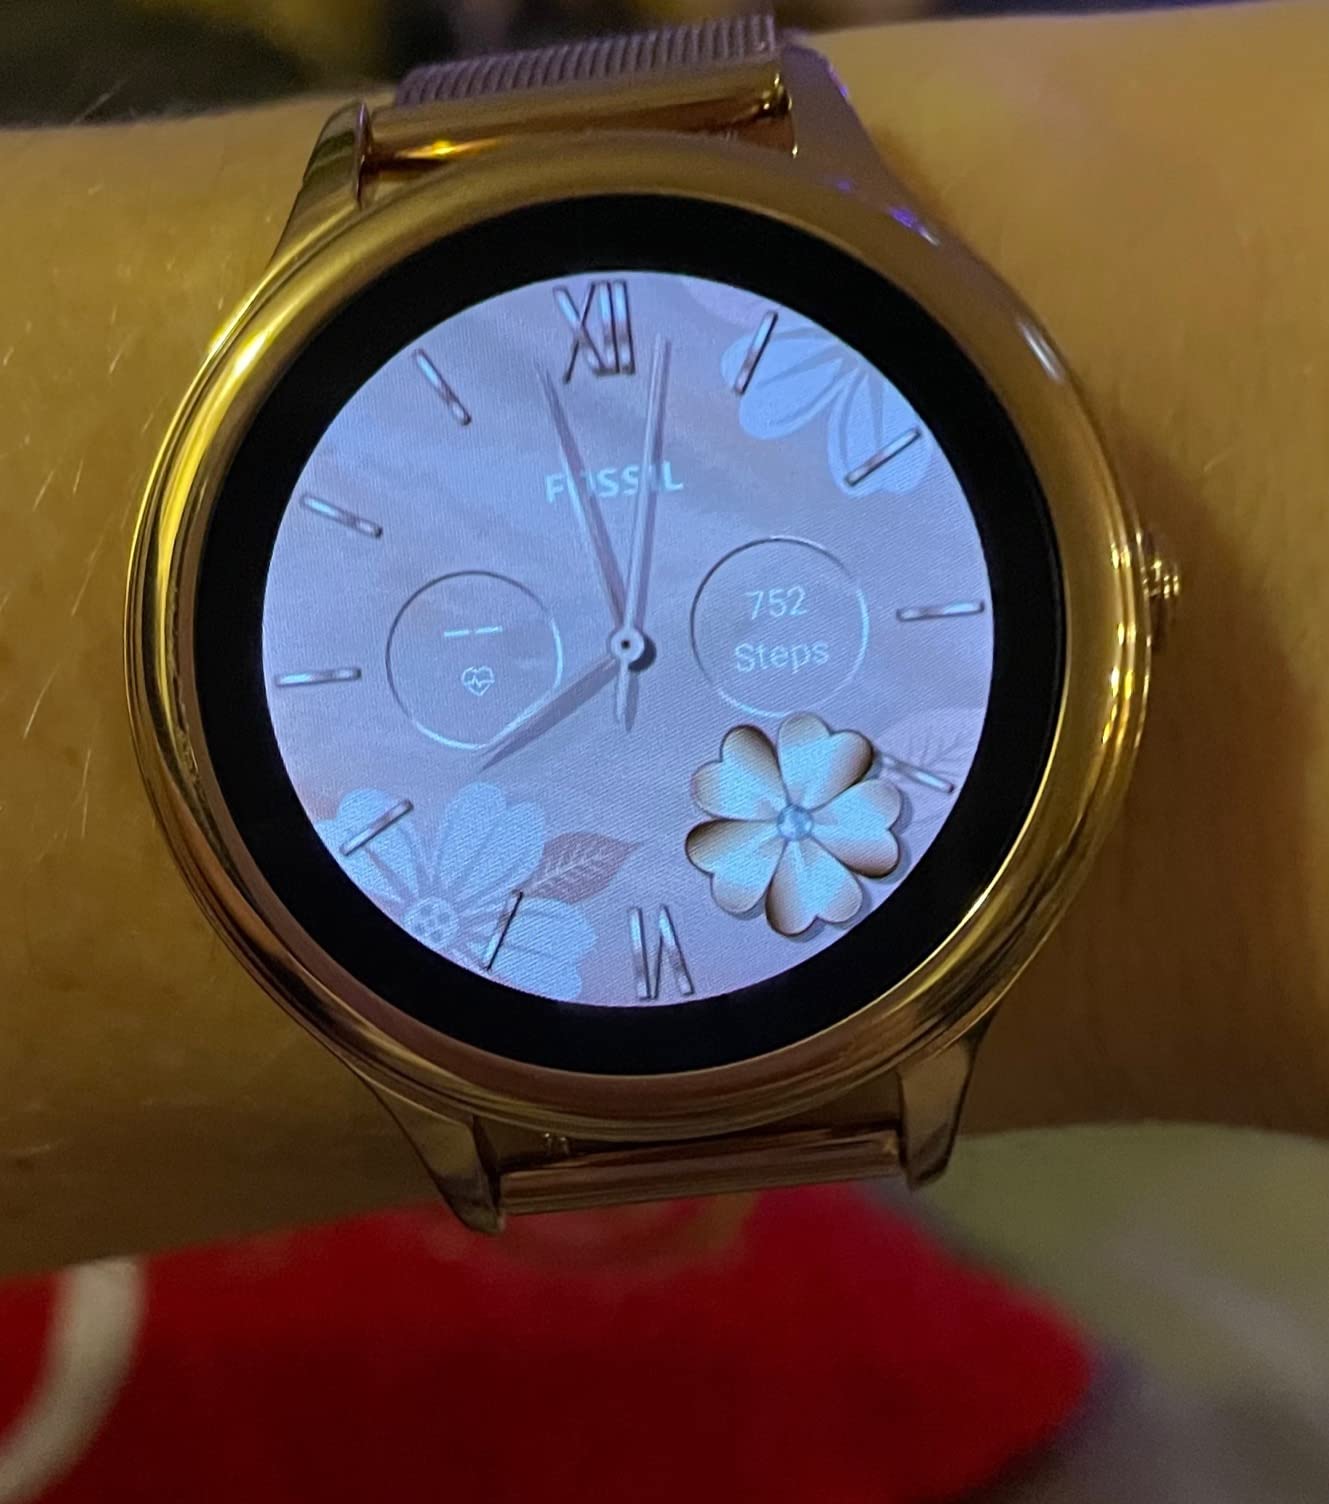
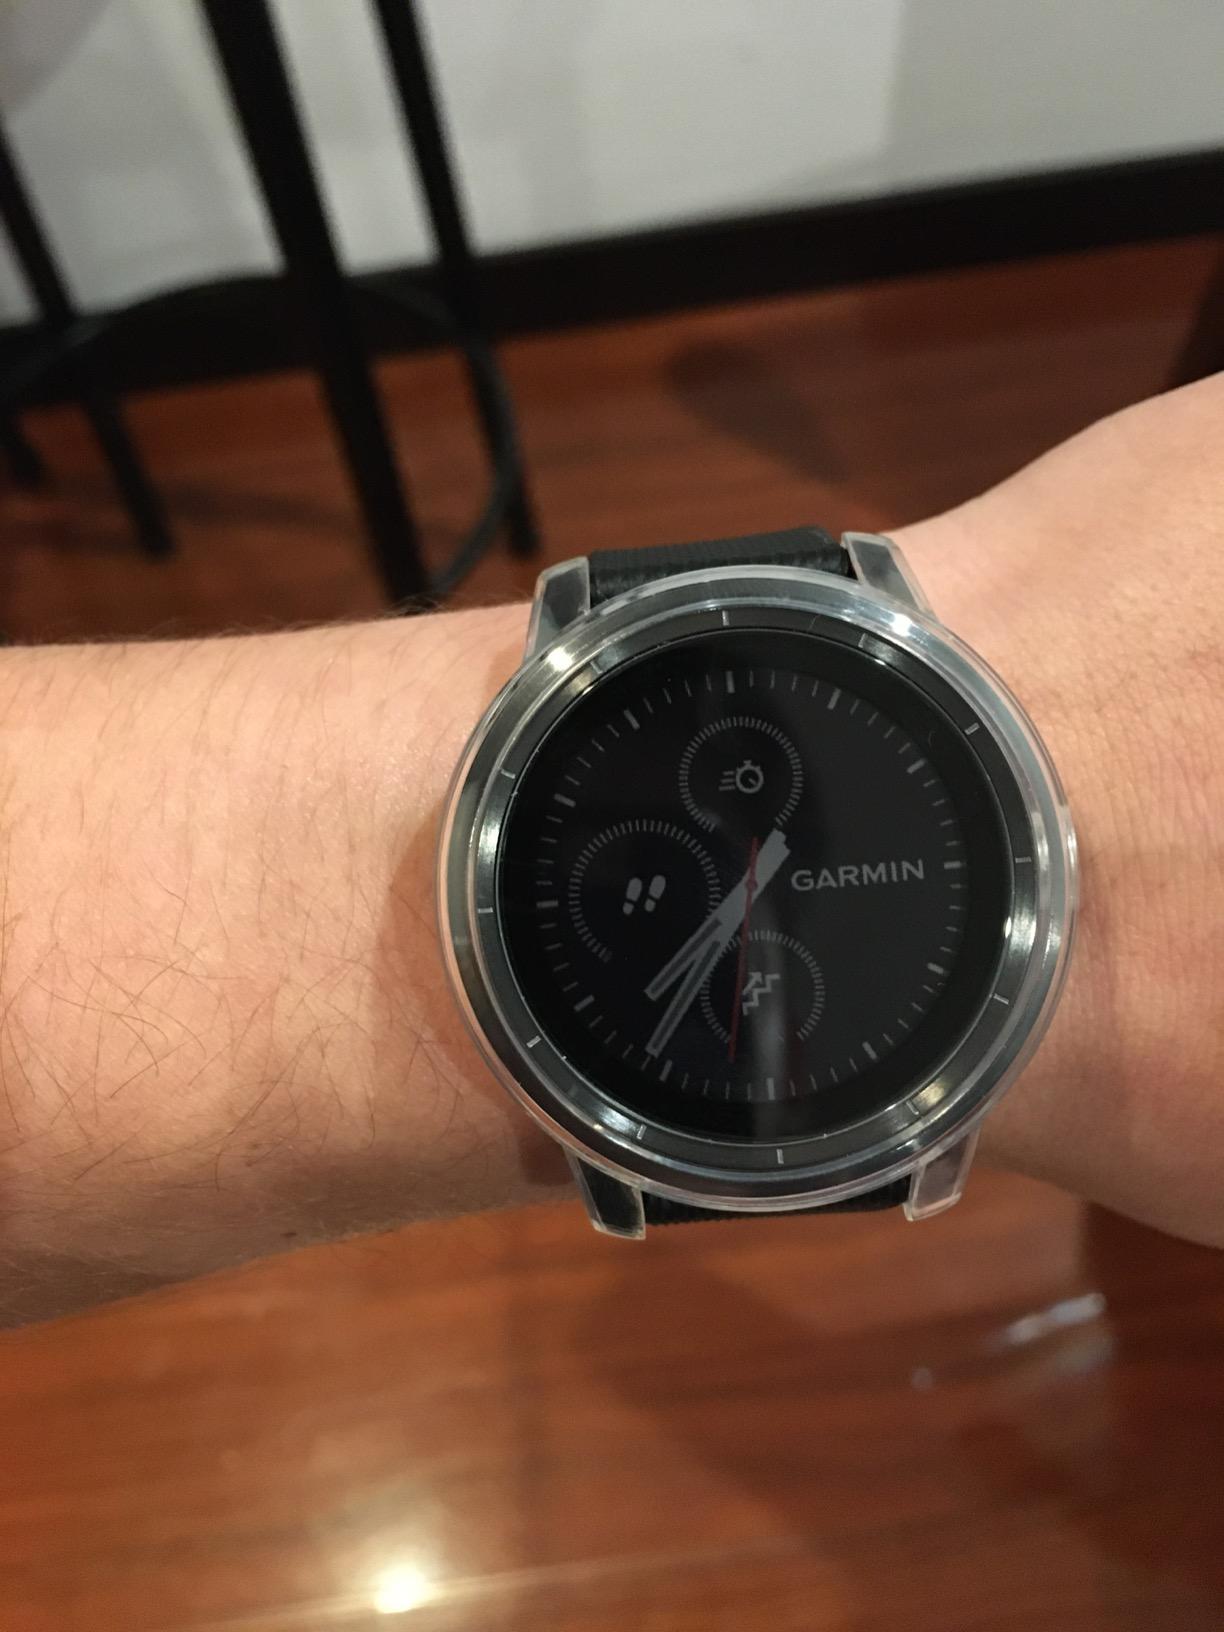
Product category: smartwatch
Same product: no